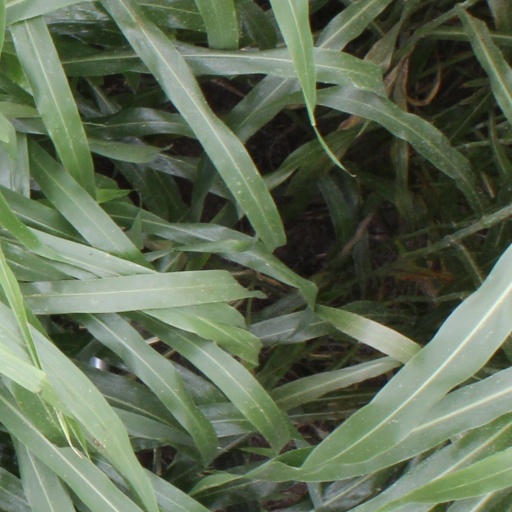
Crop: sorghum